Shepard Island

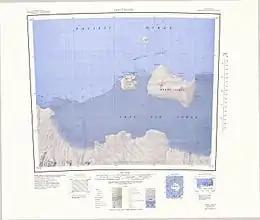
Shepard Island in center of map

Reynolds Strait is on its north side, separating it from Forrester Island.